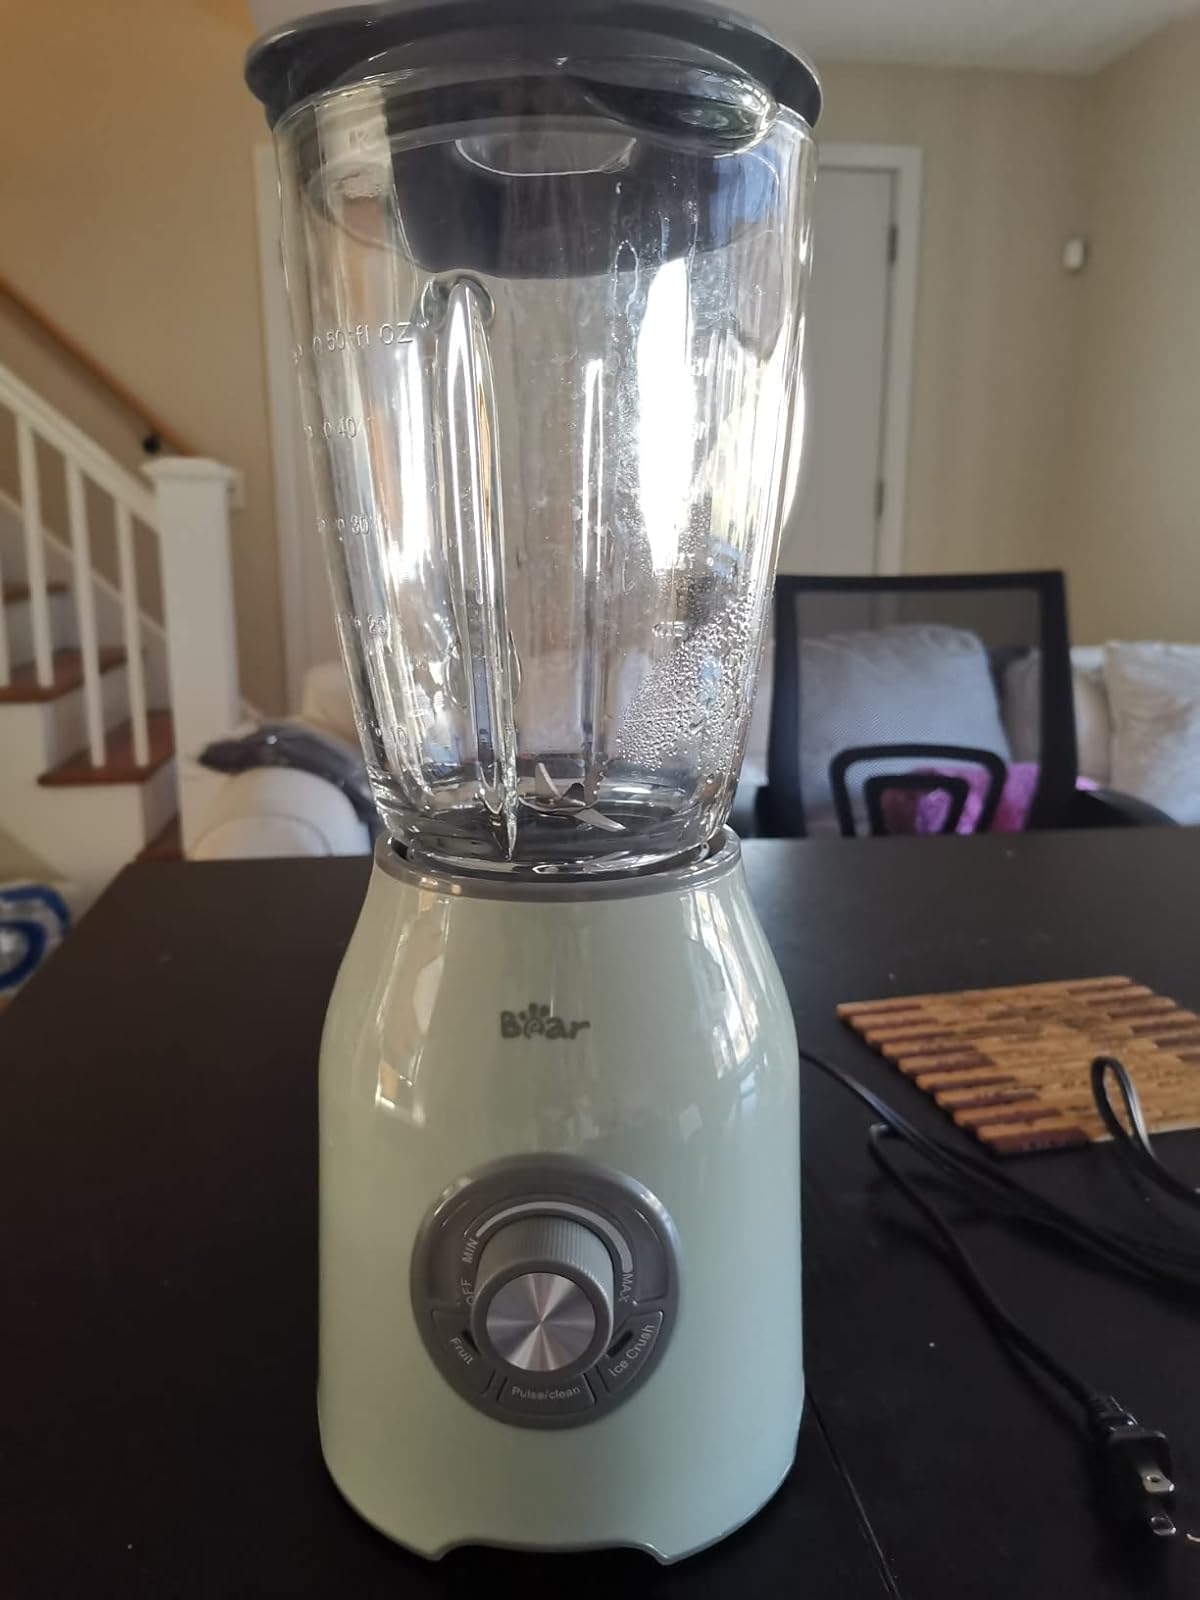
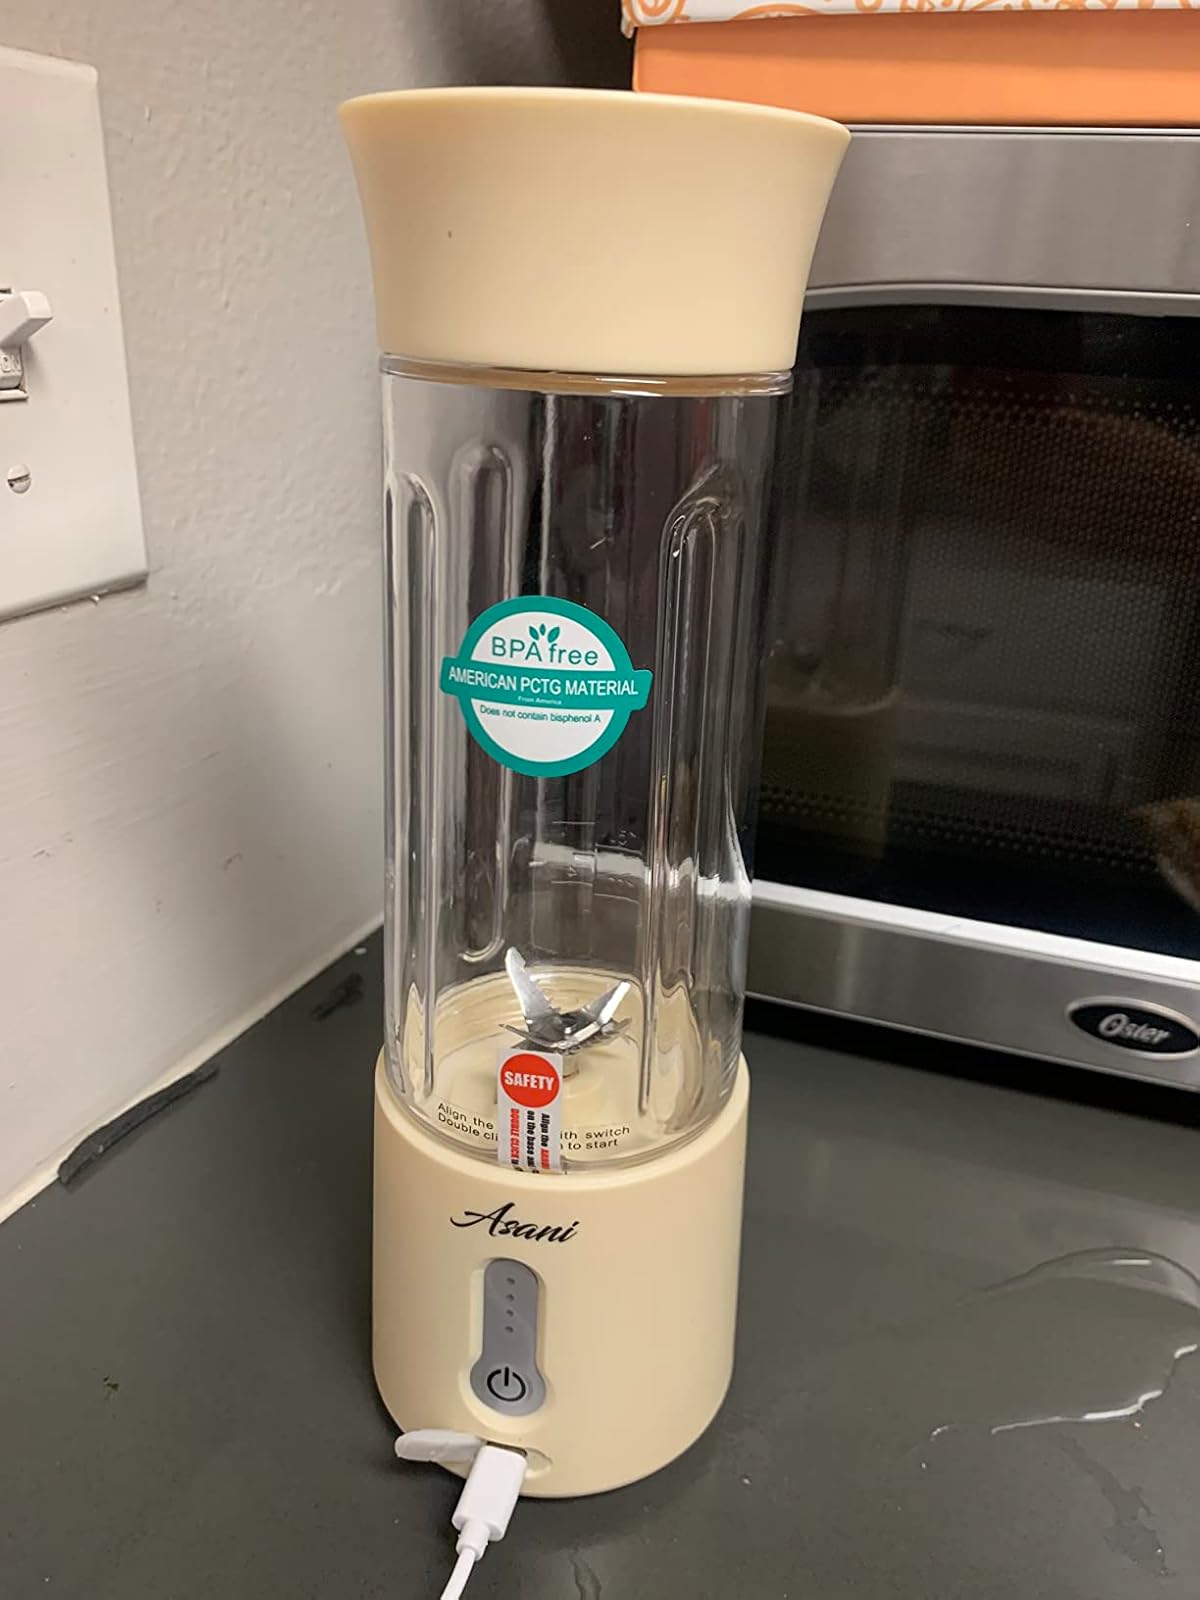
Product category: items_blender
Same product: no